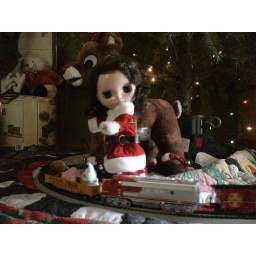
Save the Animals from the train under the tree